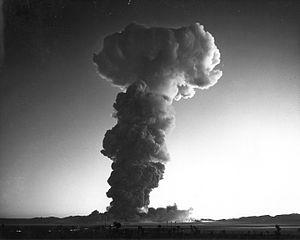
L'opération Plumbbob est le nom donné à une série d'essais nucléaires américains qui s'est déroulée du 28 mai au 7 octobre 1957 au site d'essais du Nevada après l'opération Redwing et avant le Project 58. C'est la plus importante, la plus longue et la plus controversée des séries de tests nucléaires menés sur le territoire continental des États-Unis.